Domestic violence

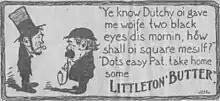
In this 1903 advertisement for Littleton Butter, domestic violence is portrayed as embarrassing but normal.

Domestic violence typically co-occurs with alcohol abuse. Alcohol use has been reported as a factor by two-thirds of domestic abuse victims. Moderate drinkers are more frequently engaged in intimate violence than are light drinkers and abstainers; however, generally it is heavy or binge drinkers who are involved in the most chronic and serious forms of aggression. The odds, frequency and severity of physical attacks are all positively correlated with alcohol use. In turn, violence decreases after behavioral marital alcoholism treatment.